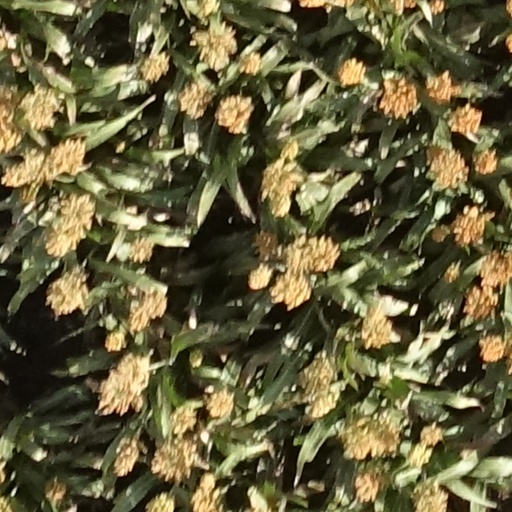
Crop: sorghum